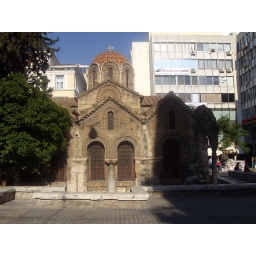
a little castle in Athens along the street to syntagma